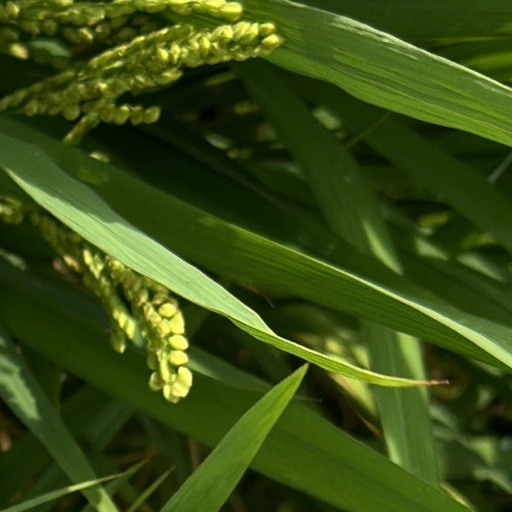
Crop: rice